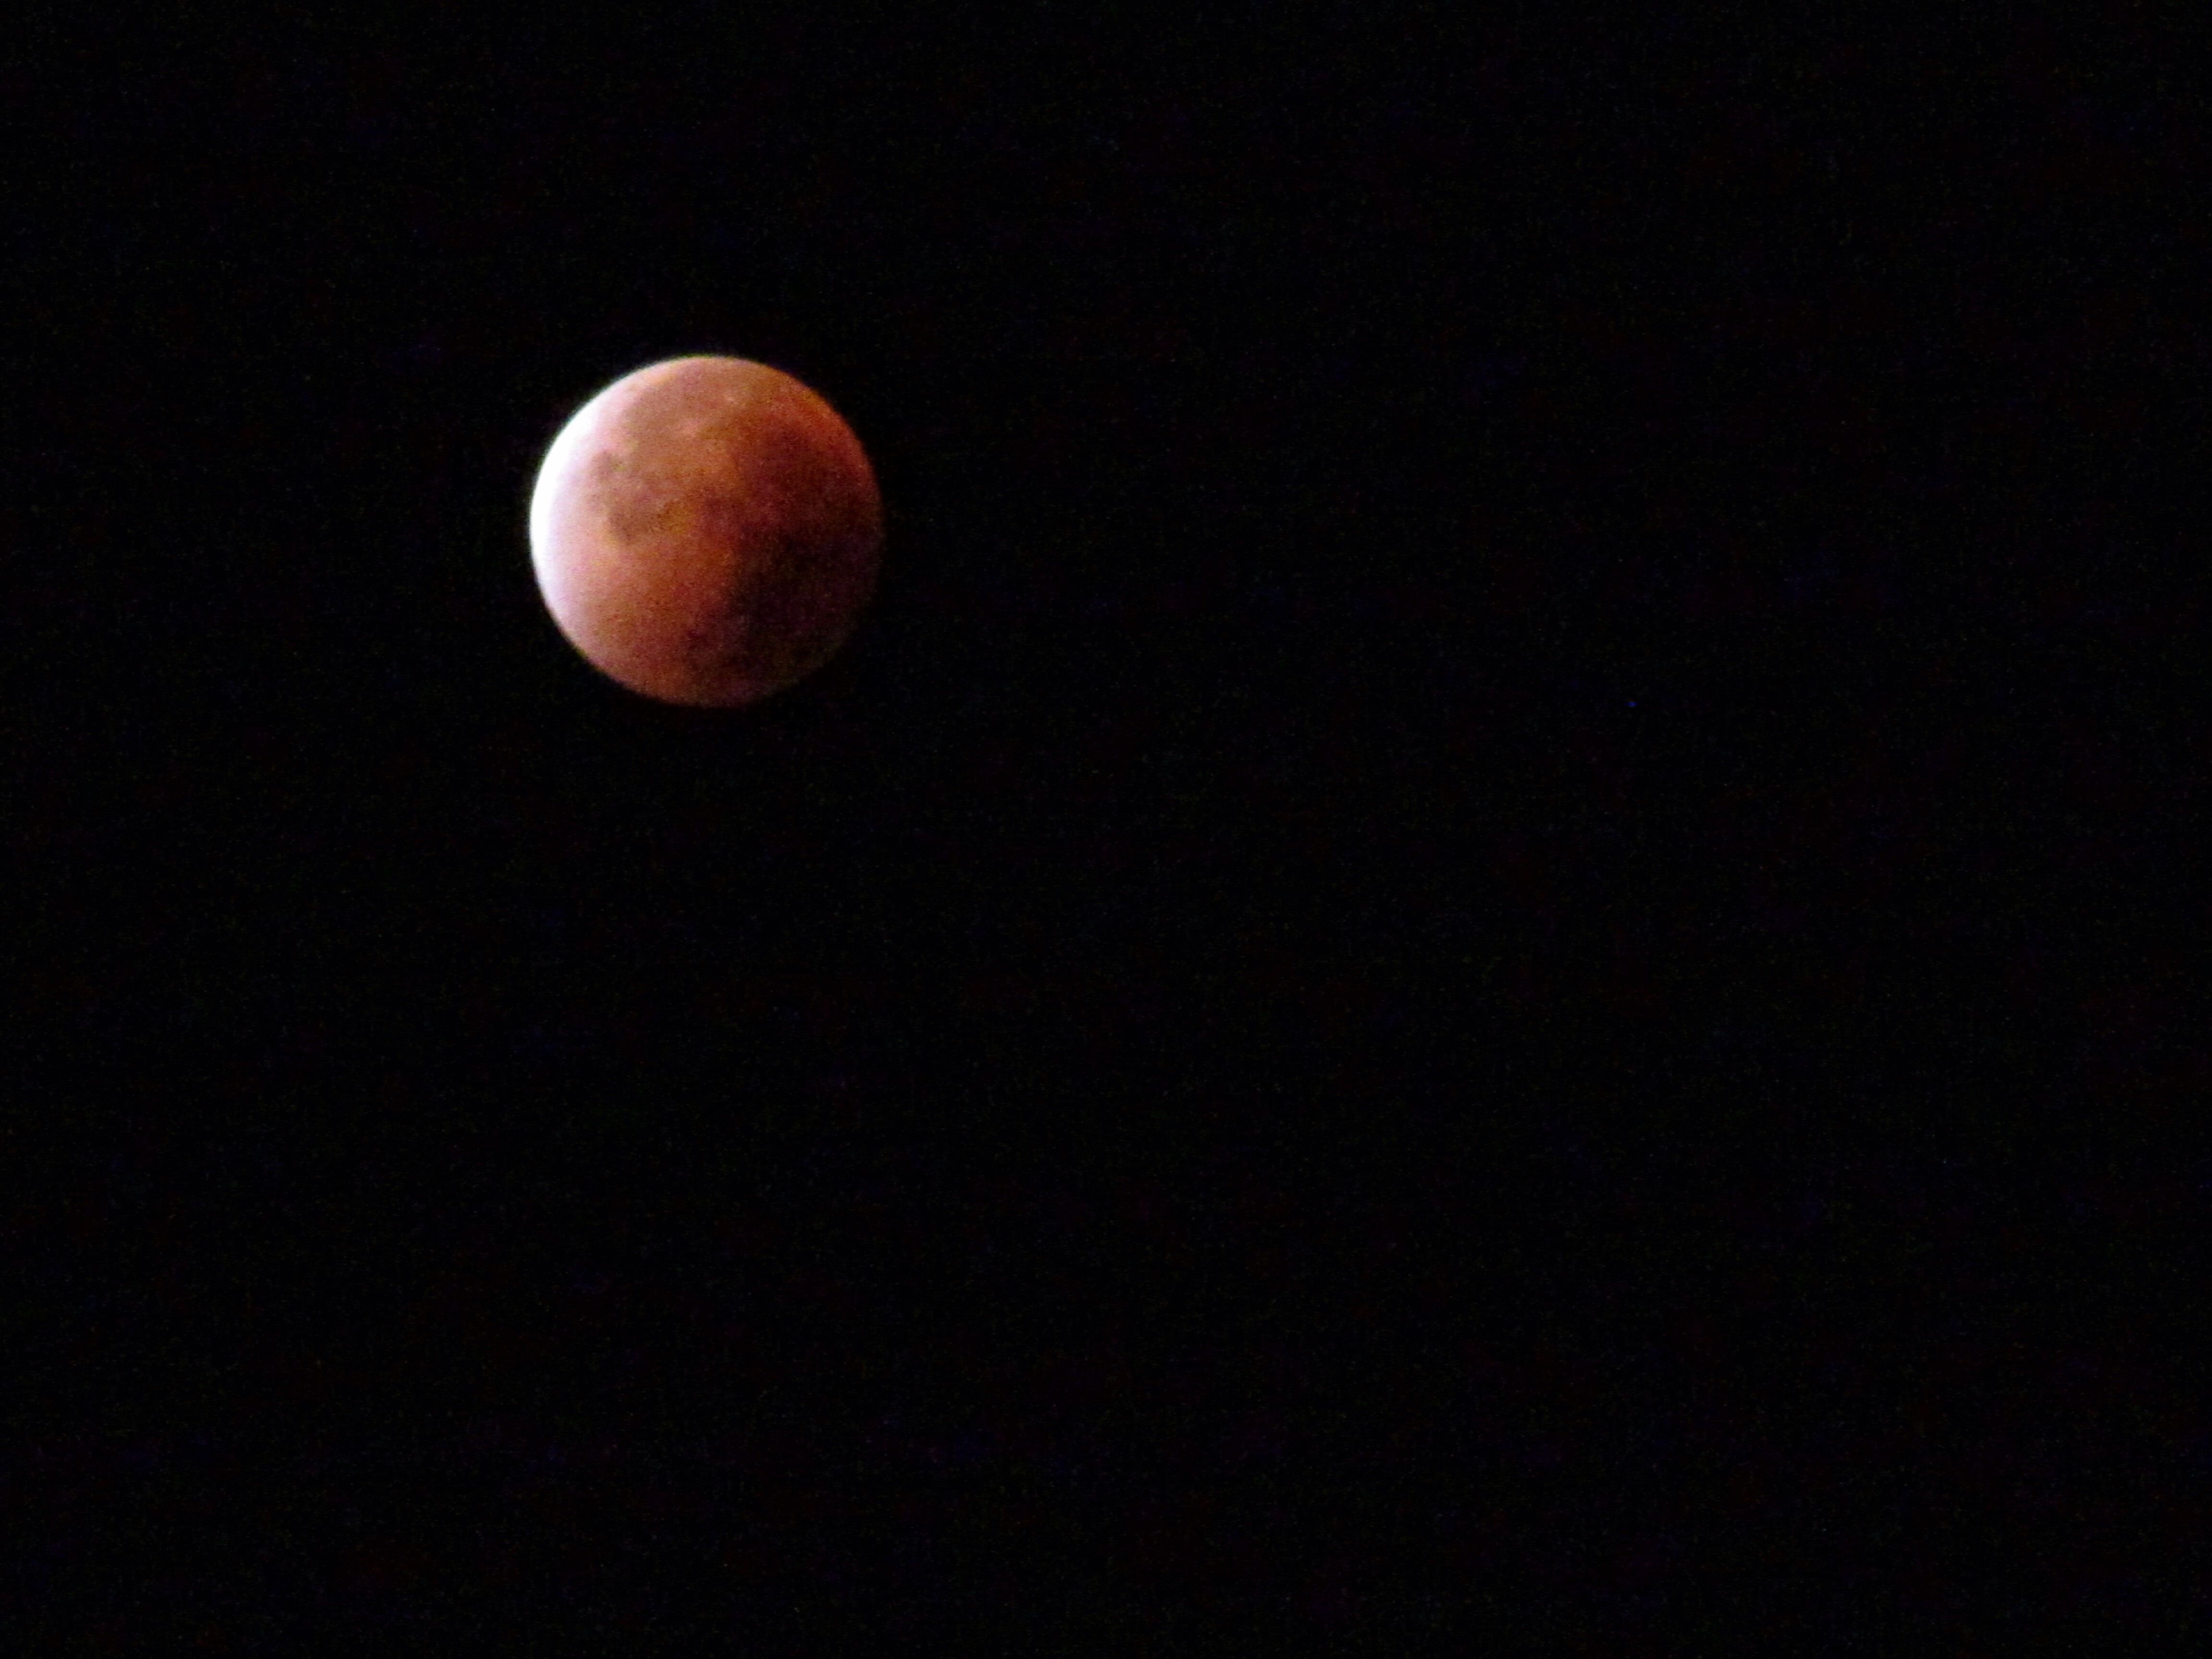
night, atmosphere, darkness, moon, astronomy, event, astronomical object, lunar eclipse, celestial event